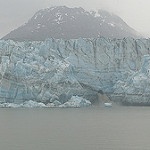
Scene: Outdoor